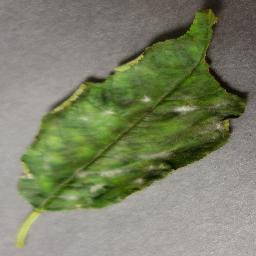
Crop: cherry
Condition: (including_sour)_powdery_mildew